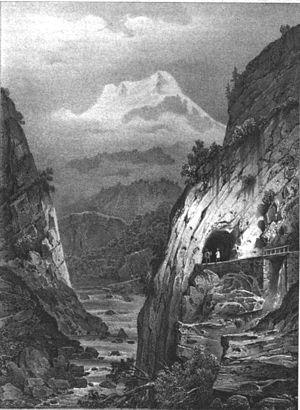
Route de Briançon, par le Bourg d'Oisans, Isère
L'Oisans est une région des Alpes françaises située dans les départements de l'Isère et des Hautes-Alpes, correspondant à l'essentiel du bassin versant de la rivière Romanche et de ses affluents. Elle compte ainsi six vallées principales dont Le Bourg-d'Oisans est approximativement le centre. Cette ville, la seule d'une région en grande majorité rurale, se situe dans une plaine occupée jusqu'au tournant entre le XVIIᵉ et le XVIIIᵉ siècle par un lac glaciaire et qui sépare la Haute de la Basse Romanche. Cette dernière, et principalement la commune de Livet-et-Gavet, est devenue un pôle industriel au XXᵉ siècle avec le développement de la houille blanche qui a permis l'essor de nombreuses industries jusque dans les années 1970.
Briançon, en occitan Briançon, est une commune française située dans le département des Hautes-Alpes en région Provence-Alpes-Côte d'Azur, et historiquement rattachée au Dauphiné. C'est la ville-centre d'une petite agglomération de six communes, l'unité urbaine de Briançon. Le territoire dont Briançon est la ville principale est appelé Briançonnais ; il couvre le nord du département des Hautes-Alpes.